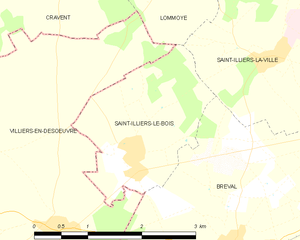
Carte des communes françaises Saint-Illiers-le-Bois